Pang: Magical Michael

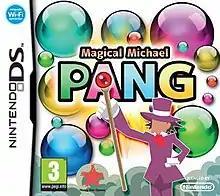

Pang: Magical Michael is a puzzle-platform game, released on September 17, 2010, for Nintendo DS that was created by Mitchell Corporation and published in Europe and Australia by Rising Star Games. A release in the United States was planned, but later cancelled. It offers features such as Tour Mode and Panic Mode, as well as dual-screen support, local wireless multiplayer battles, online leaderboards, achievements and a special touchscreen mode that can be unlocked later in the game. It shares some DNA with the previous game in the series: the arcade game "Mighty! Pang".